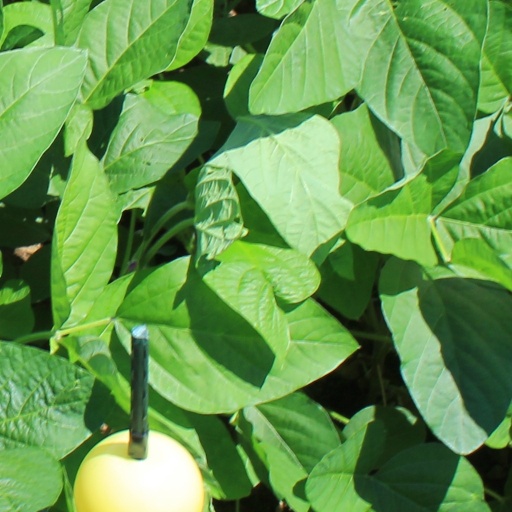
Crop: soybean